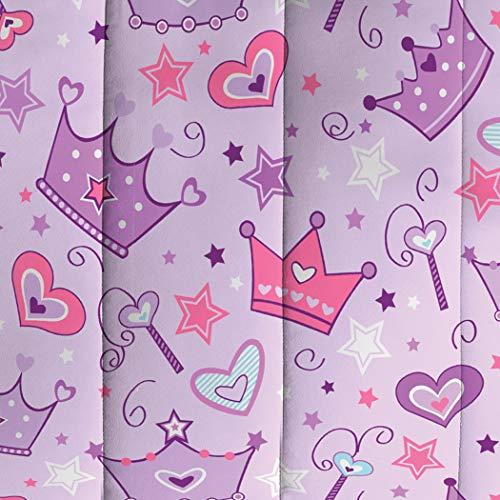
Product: Dream Factory Purple Princess Hearts And Crowns Girls Comforter Set, Multi, Full
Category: Home & Kitchen | Bedding | Kids' Bedding | Comforters & Sets | Comforter Sets
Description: Pretty purple and pink comforter set features princess crowns, majestic wands, hearts, and stars.
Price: $61.20
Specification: ProductDimensions:86x76x0.1inches|ItemWeight:7.4pounds|ShippingWeight:8.2pounds(Viewshippingratesandpolicies)|Manufacturer:CHMJE|ASIN:B005MZEBDK|ShippingAdvisory:Thisitemmustbeshippedseparatelyfromotheritemsinyourorder.Additionalshippingchargeswillnotapply.|Itemmodelnumber:2D742102MU